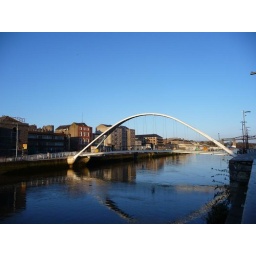
Foot bridge over river Boyne